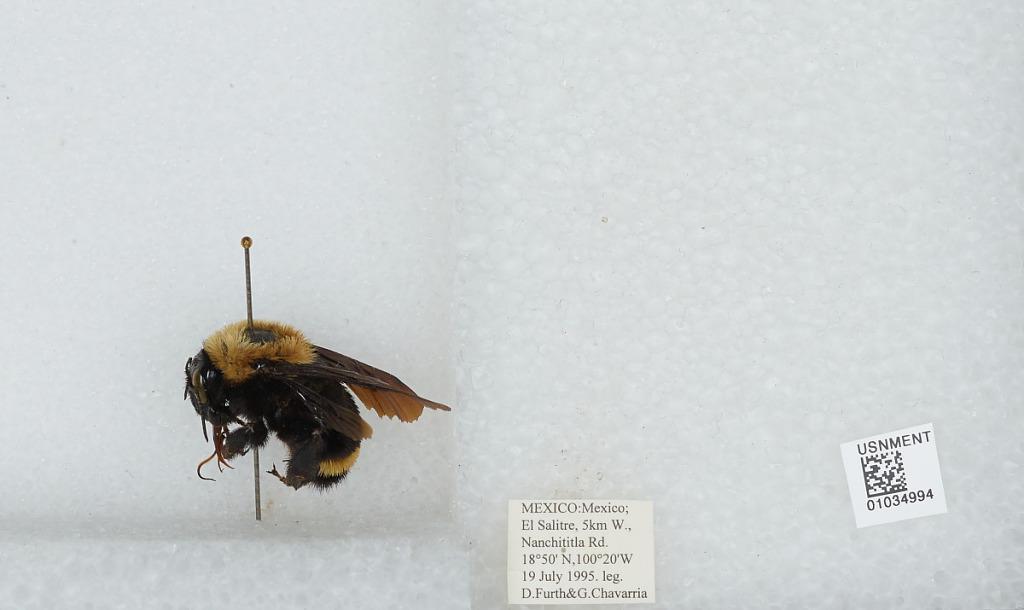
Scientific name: Bombus (Fervidobombus) steindachneri Handlirsch
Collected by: G. Chavarria
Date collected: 1995-7-19
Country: Mexico
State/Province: Jalisco
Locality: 5km W. Nanchititla Rd., El Salitre
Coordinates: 18.5, -100.2